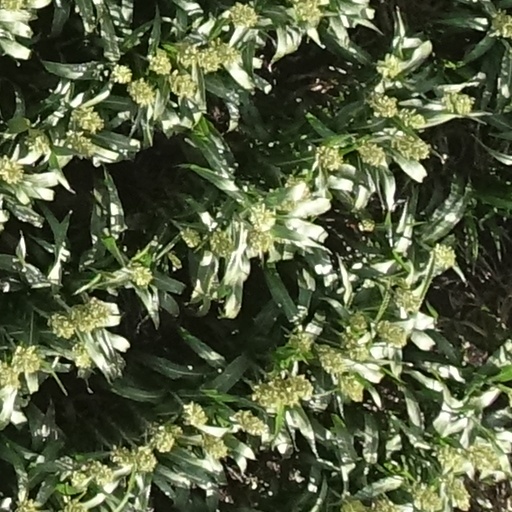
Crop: sorghum